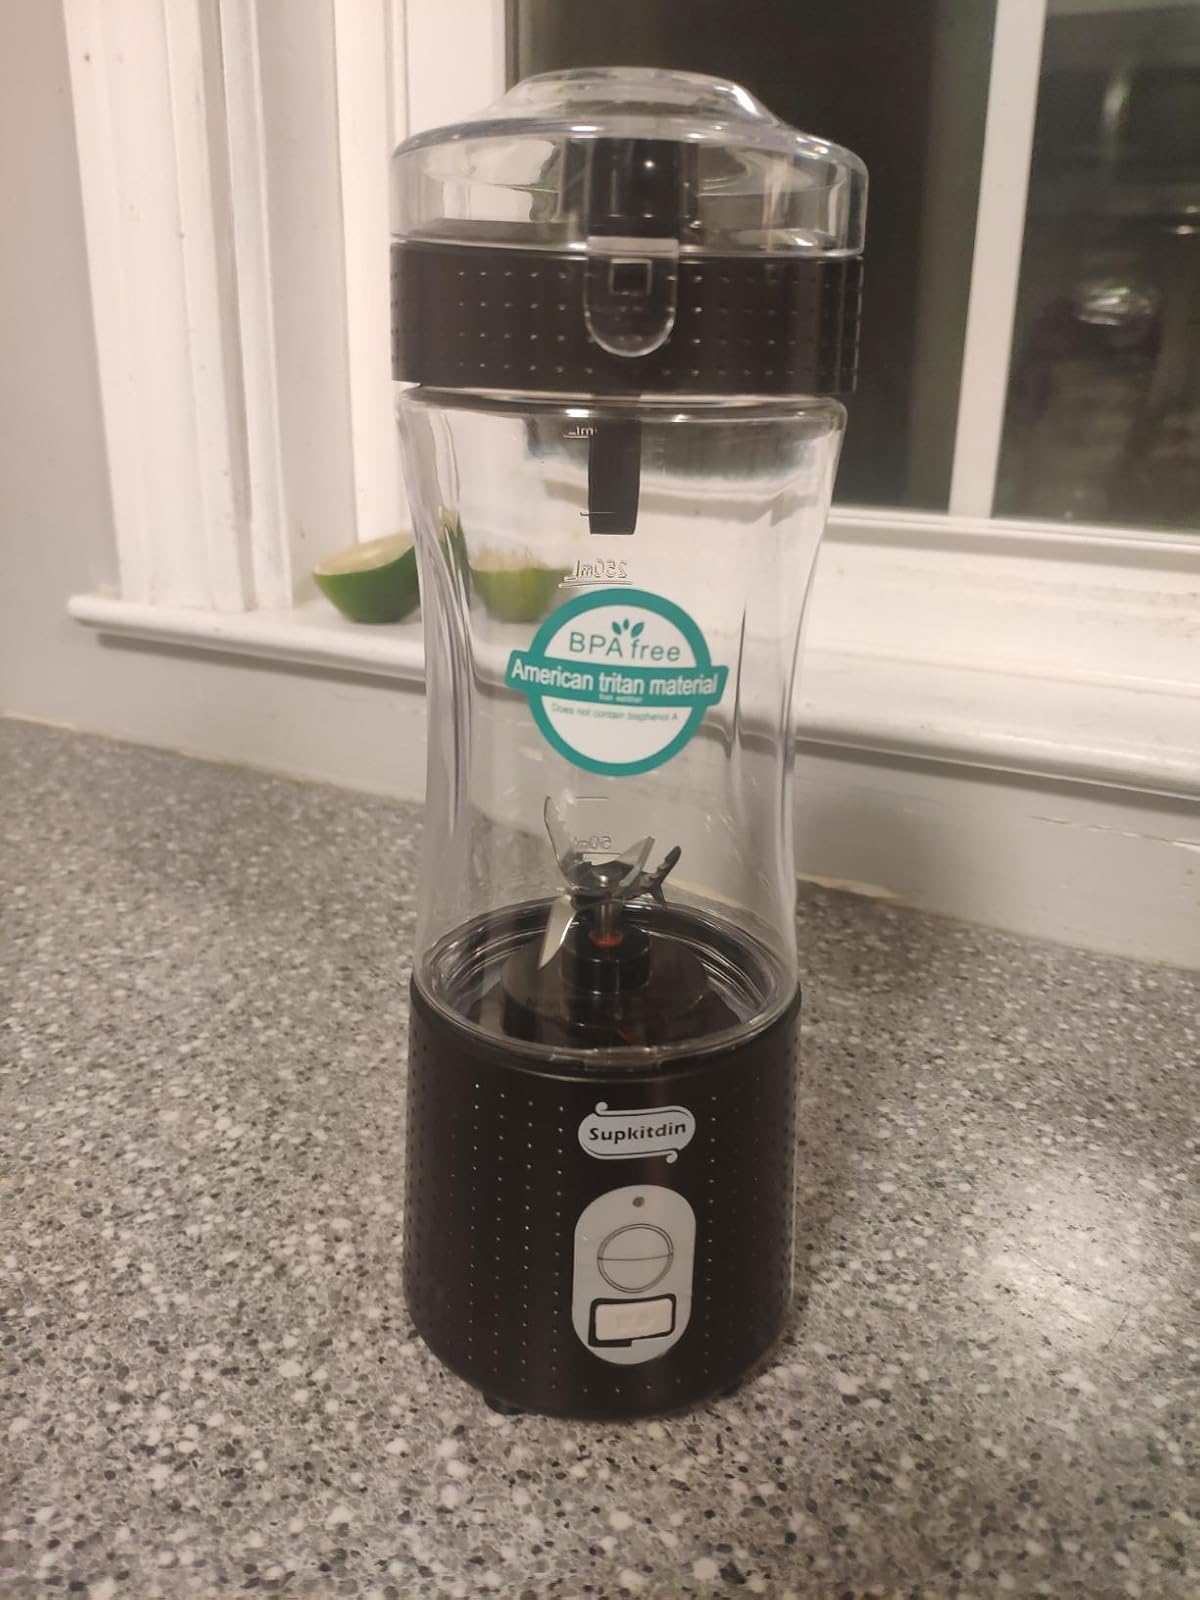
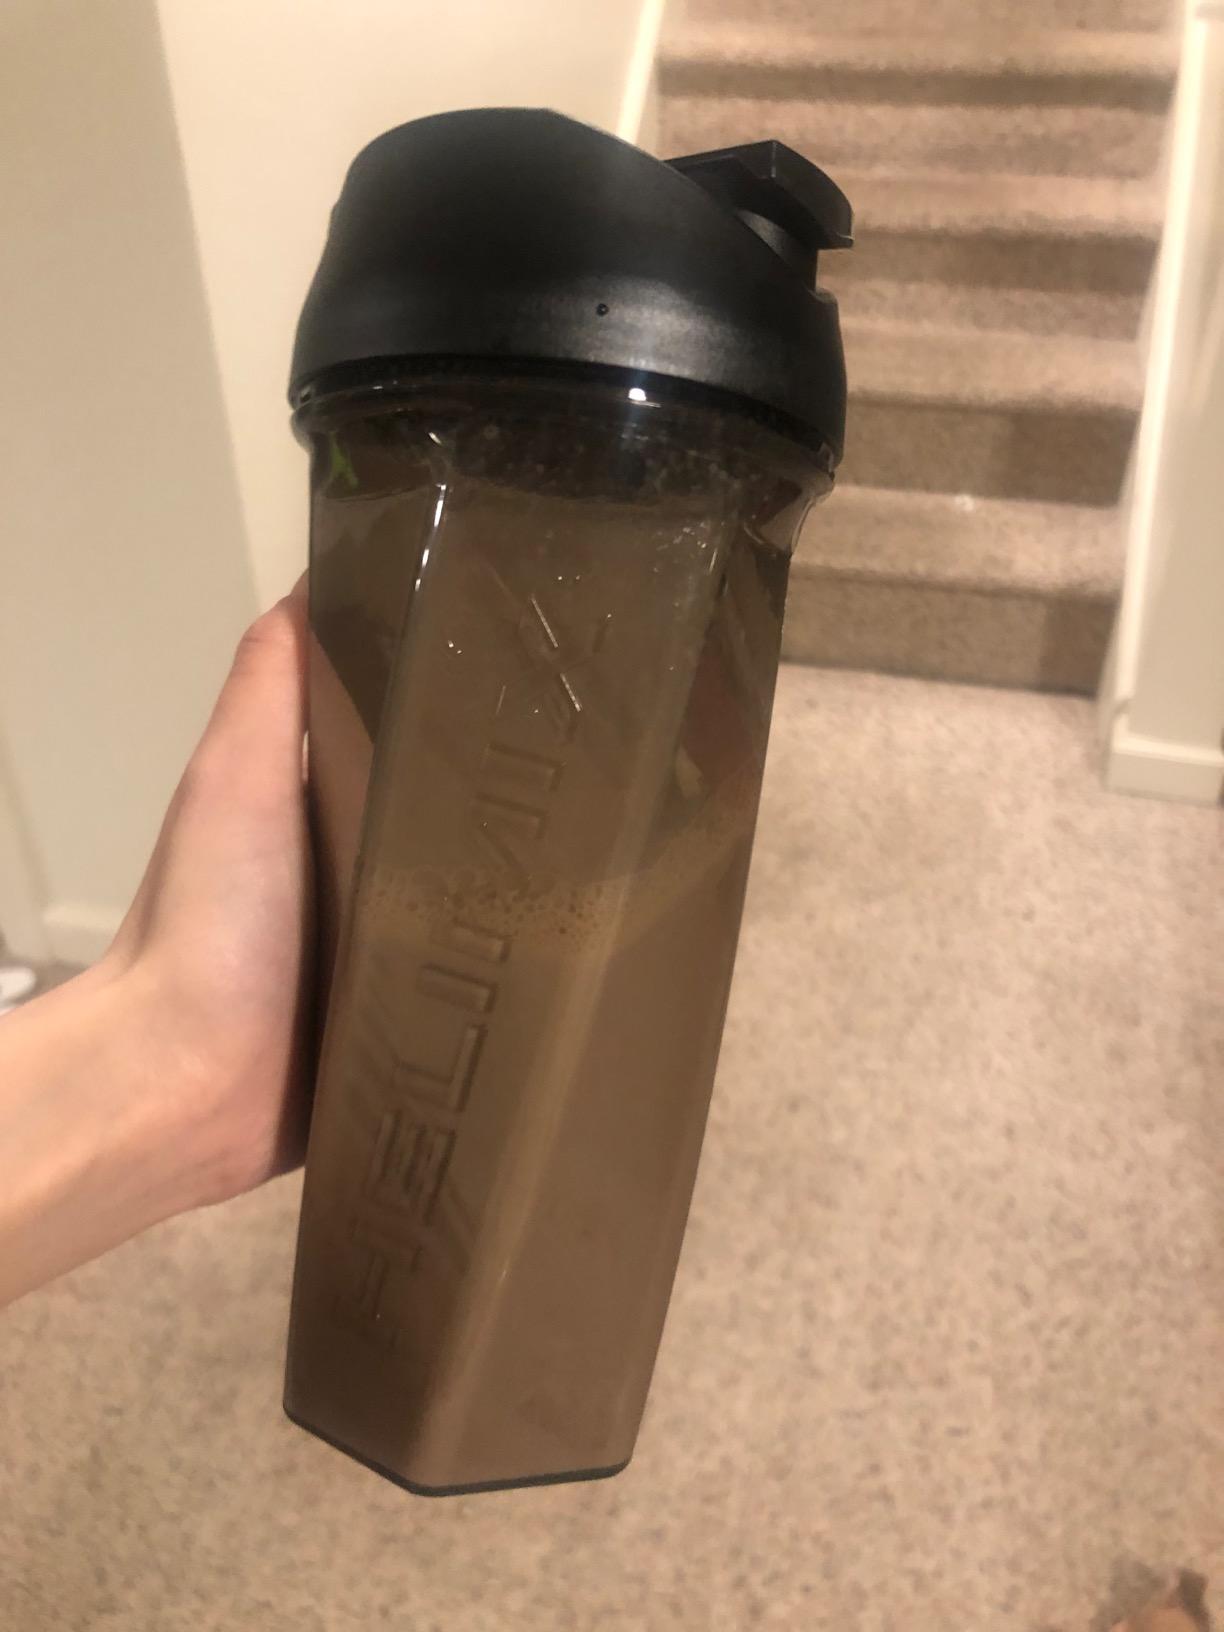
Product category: items_blender
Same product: no